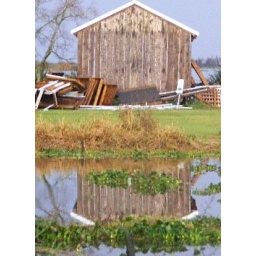
Behind a resturant in New Orleans, the wood you see on the ground is the roof that the last hurricane blew off...